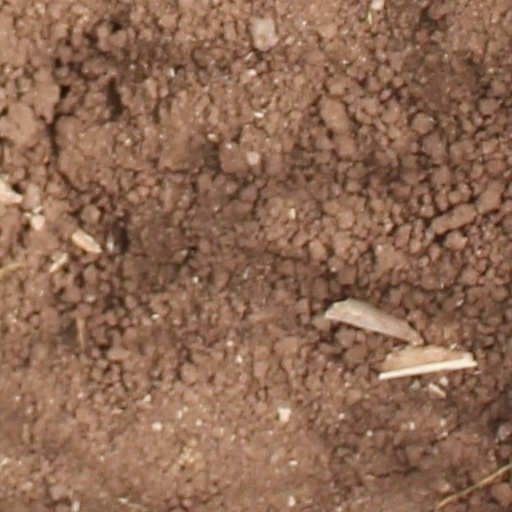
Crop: wheat